Ilona Dávid

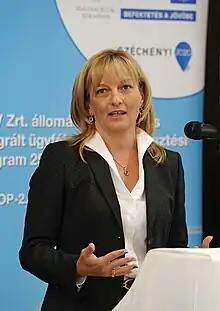
Ilona Dávid in 2015

Ilona Dávid (born in Tata, Hungary on December 30, 1972) economist, Chairwoman of the Board of Directors of GYSEV Zrt. since 2010. President and CEO of Hungarian State Railways Zrt. from 2012 to 2018, chairwoman and chief executive officer of Volánbusz and DAKK Zrt. as well as Chairwoman of the Boards of other five regional bus transport centres (ÉMKK Zrt., DDKK Zrt., ÉNYKK Zrt., KNYKK Zrt., KMKK Zrt.). Since 2017, for the fourth year in a row, she has been ranked in the list of Forbes one of the most influential Hungarian women.